Oakeley quarry

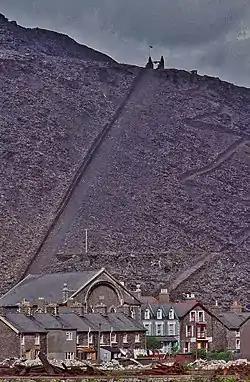
The disused main incline from Oakeley quarry to the Ffestiniog Railway in 1977

Oakeley quarry is a slate quarry in the town of Blaenau Ffestiniog, north Wales. It was the largest underground slate mine in the world, and had 26 floors spanning a vertical height of nearly .